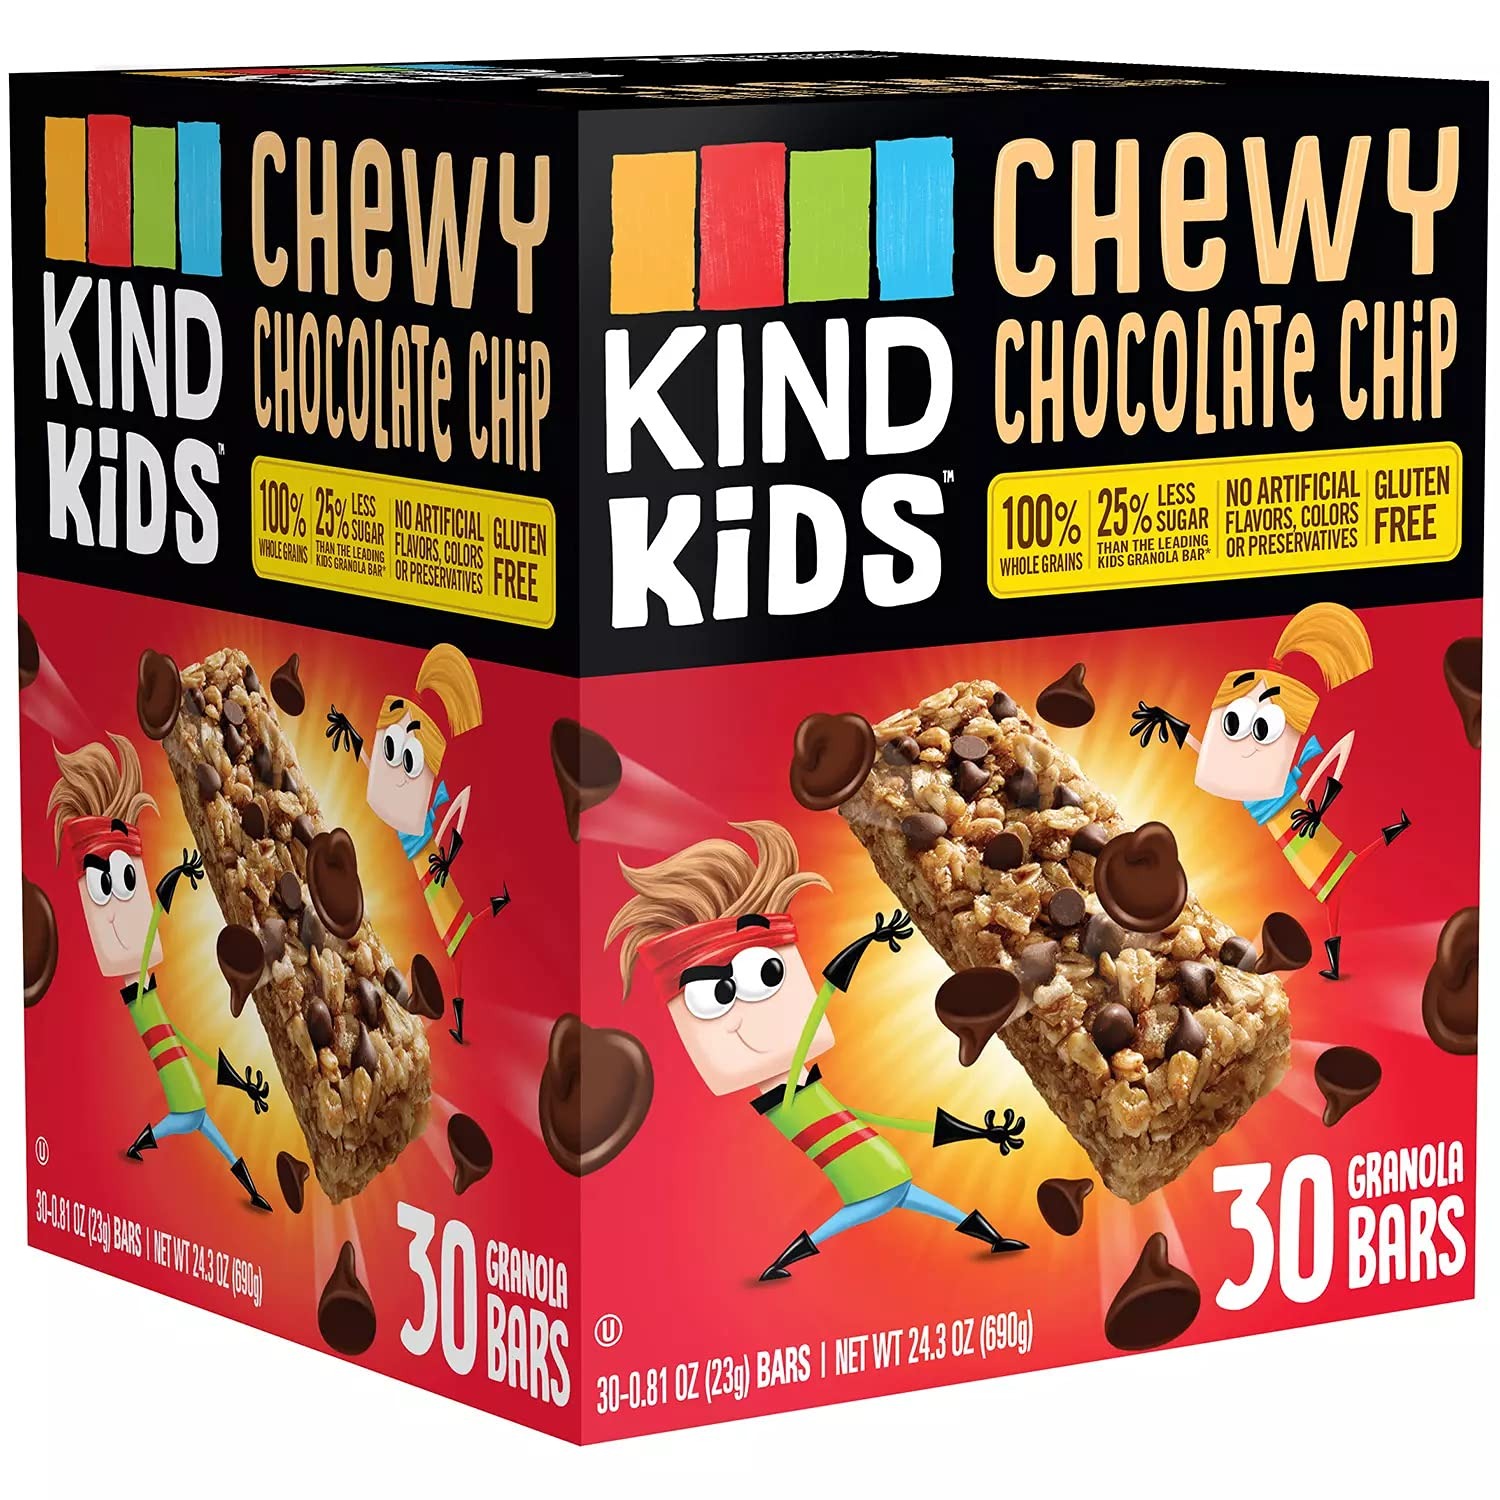
Item Name: KIND Kids Chewy Chocolate Chip Granola Bars | Contain Nutrients of One Full Serving of Vegetables Gluten Free and Allergen Free Bars (30 ct.) (1 Pack)
Value: 1.0
Unit: Count

Price: 11.98